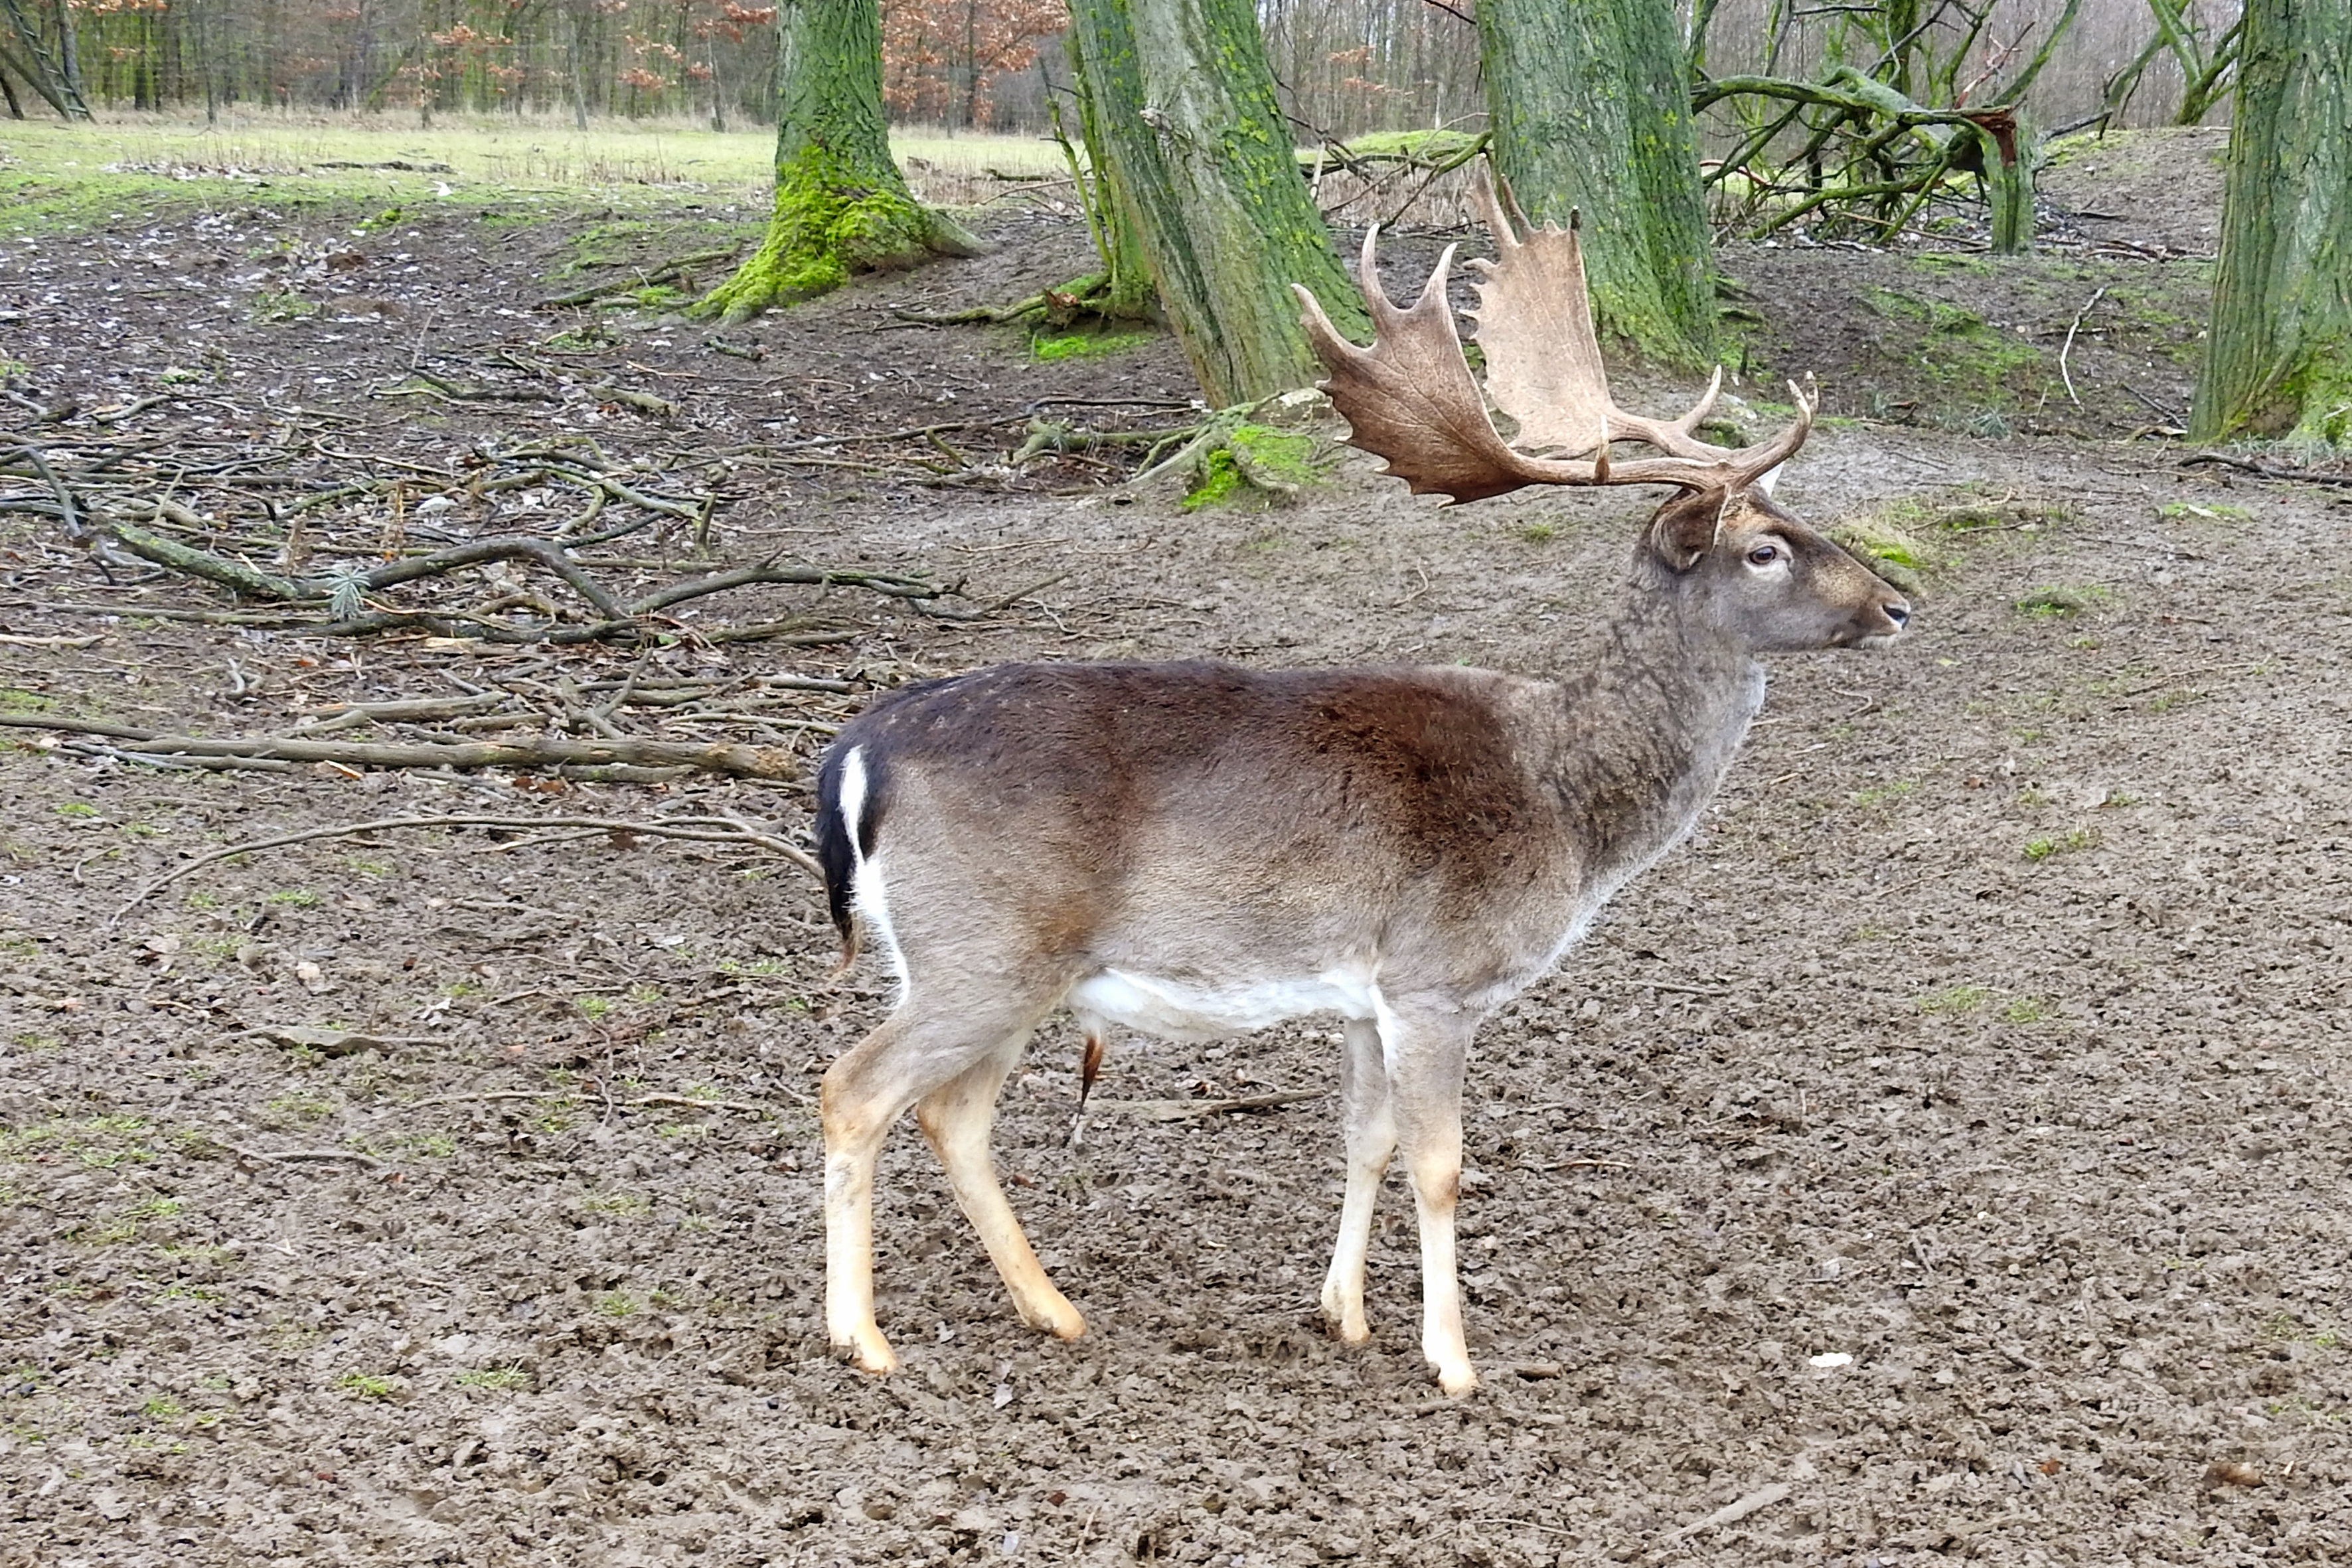
tree, forest, grass, wildlife, wild, deer, zoo, national park, fauna, antelope, antler, woodland, hirsch, fallow deer, organism, white tailed deer, prettin, musk deer, terrestrial animal, elbaue